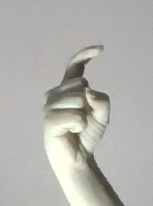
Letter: ra